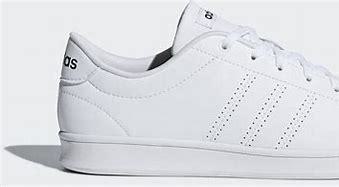
Brand: adidas
Model: neo Adidas NEO Advantage